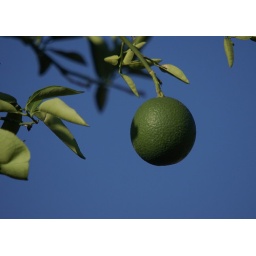
Green orange against the glorious summer sky